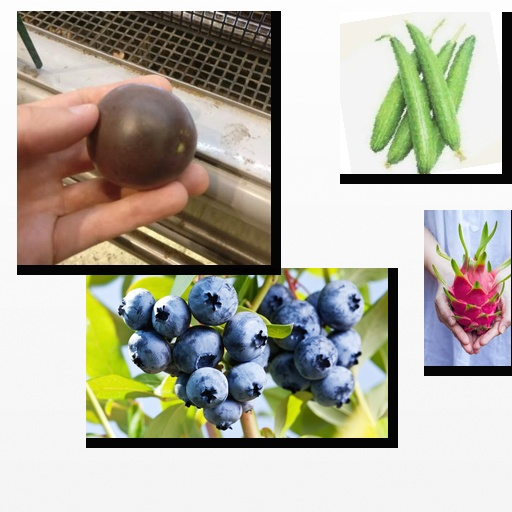
Food items: blueberry, sponge_gourd, dragon_fruit, passion_fruit